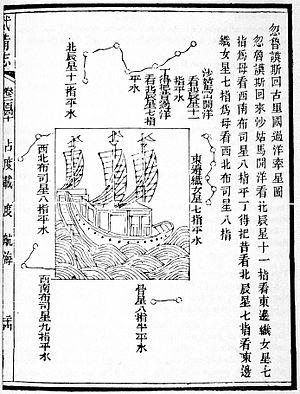
La cartographie est la réalisation et l'étude des cartes géographiques et géologiques. Elle est très dépendante de la géodésie, science qui s'efforce de décrire, mesurer et rendre compte de la forme et des dimensions de la Terre. Le principe majeur de la cartographie est la représentation de données sur un support réduit représentant un espace généralement tenu pour réel. L'objectif de la carte, c'est une représentation concise et efficace, la simplification de phénomènes complexes à l'œuvre sur l'espace représenté afin de permettre une compréhension rapide et pertinente. La création de carte débute avec la définition du projet cartographique. La collecte d'informations est en deux parties : 1. le relevé des contours et de l'espace support à représenter ; 2. le relevé des données statistiques à représenter sur cet espace.
Les grandes découvertes sont la période historique qui s'étend du début du XVᵉ siècle jusqu'au début du XVIIᵉ siècle. Durant cette période, les monarchies et de riches compagnies commerciales européennes financent de grandes expéditions dans le but d'explorer le monde, cartographier la planète et établir des contacts directs avec l'Afrique, l'Amérique, l'Asie et l'Océanie. L'expression d’Âge des découvertes est également utilisée par les cartographes.